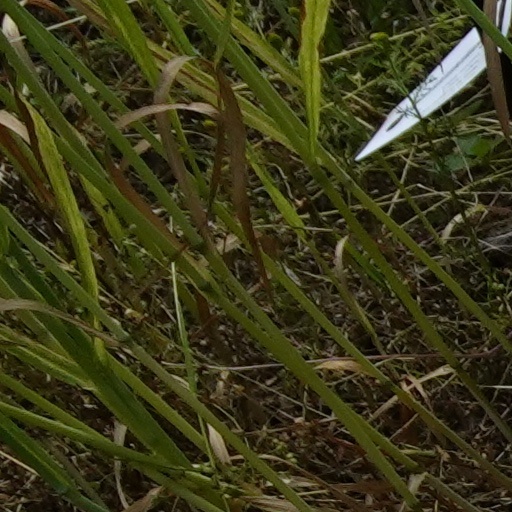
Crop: wheat